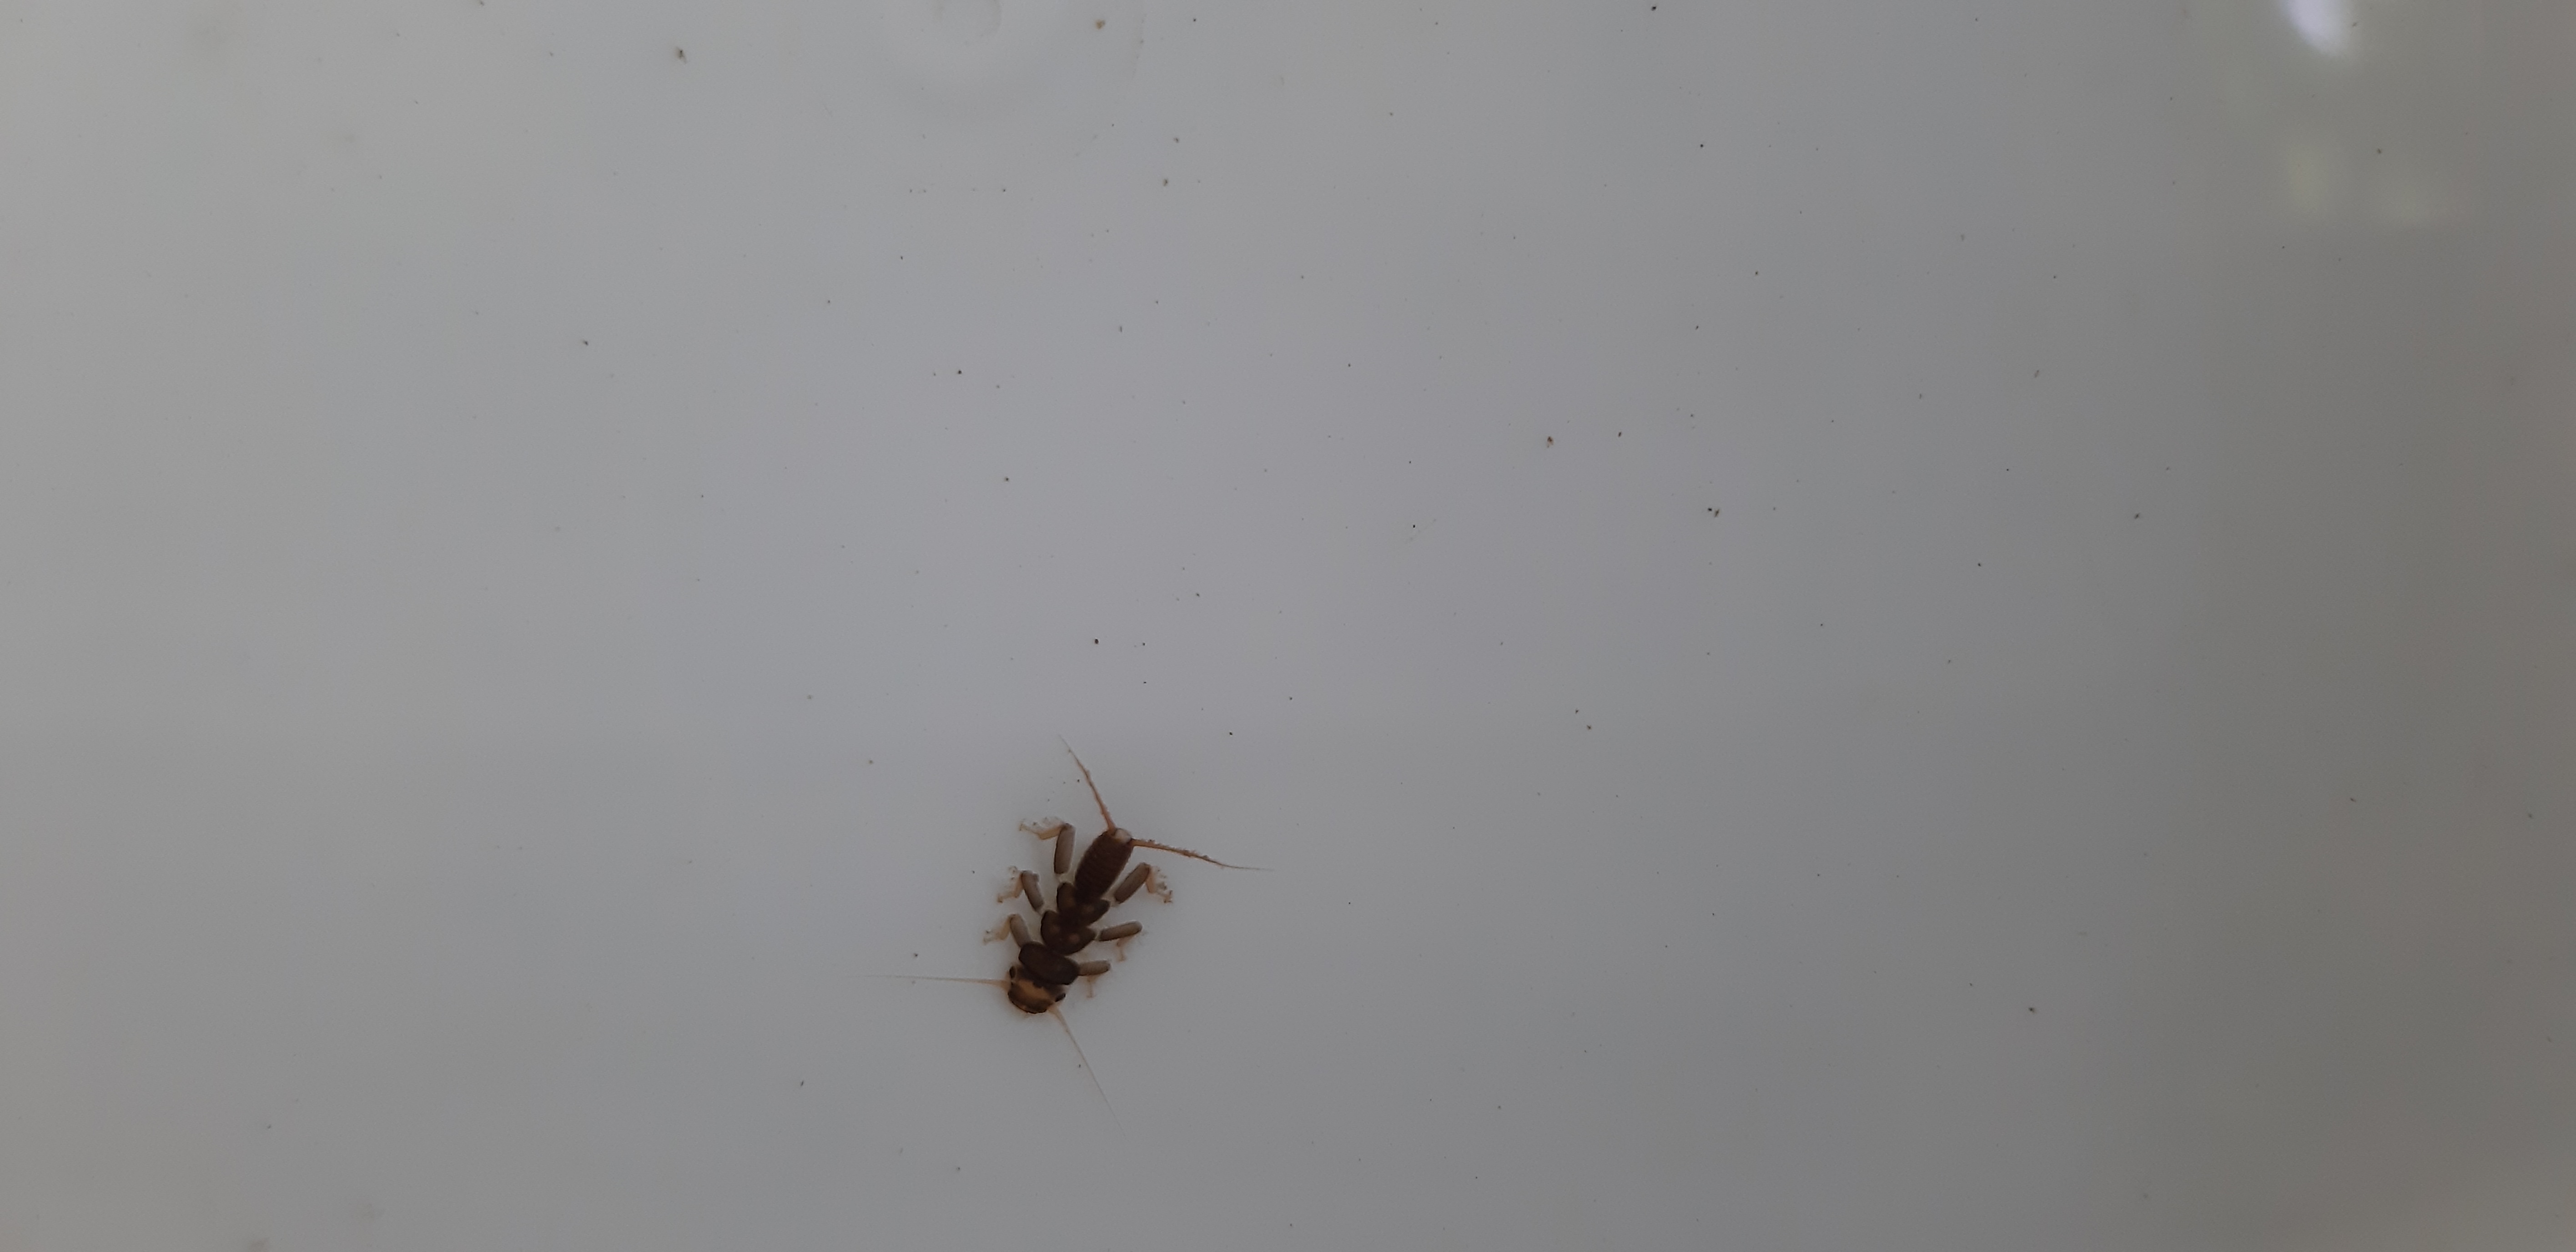
Macroinvertebrate group: stoneflies